WVON

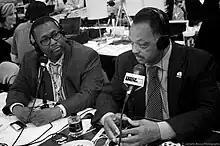
Wendell Pierce and Jesse Jackson on WVON during the 2012 Democratic National Convention

On September 18, 2006, the station got another signal upgrade when WVON's call letters and programming moved to 1690 AM broadcasting with 10,000 watts during the day. This happened when Midway Broadcasting took over management of the station using an LMA (like a lease agreement) on the frequency licensed to Berwyn, Illinois, and owned by Clear Channel Communications (now known as iHeartMedia). The move displaced the oldies format of Clear Channel-operated WRLL on 1690. The WRLL call letters were assigned to Midway's half of the time-share on 1450 at Cicero, Illinois.